Geta Brătescu

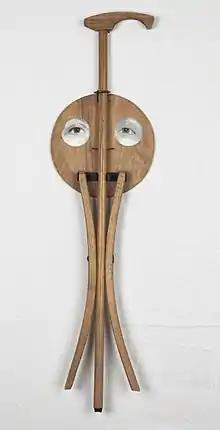
Geta Brătescu, "Traveller", 1970. Collection of the Museum of Modern Art, Warsaw

Geta Brătescu (4 May 1926 – 19 September 2018) was a Romanian visual artist with works in drawing, collage, photography, performance, illustration and film.